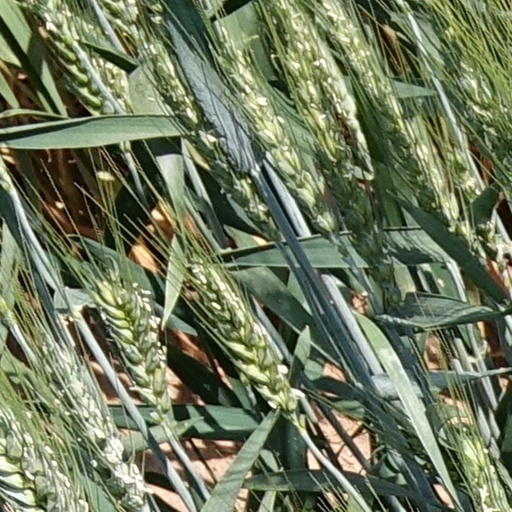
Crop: wheat